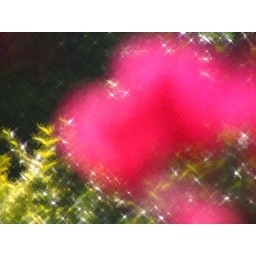
Cyclamen by the kitchen window